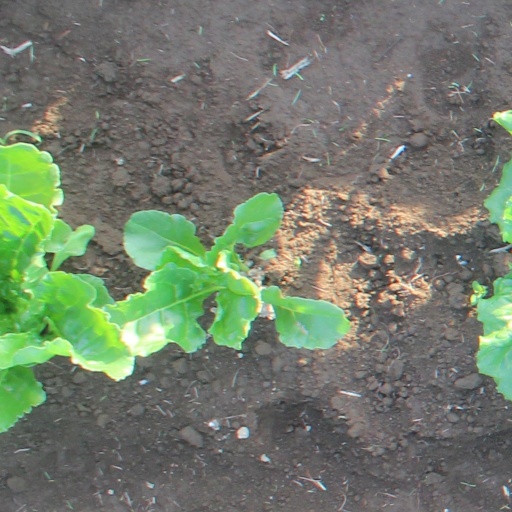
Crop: sugar beet